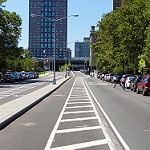
Label: non_damage_buildings_street